Oakland Athletics relocation to Las Vegas

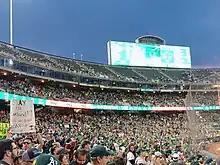
The June 13, 2023 "Reverse Boycott" game, organized to protest the A's impending move to Las Vegas

On April 26, Kaval met with Nevada Democratic legislators, including Assembly Speaker Steve Yeager, to discuss the new ballpark for half an hour. By April 28, the Athletics' ballpark would earn the support of several southern Nevada Chambers of Commerce. Las Vegas Mayor Carolyn Goodman when asked about the $500 million needed for the ballpark responded "To make this work the owners need to make a bold statement upfront. What you want to see is the private ownership come in and be invested in our community and not just look to each of us who calls this home for more taxes. No thank you!" However, Goodman's Clark County was negotiating with the Athletics to reach a deal on the ballpark with an option to extend the negotiations.